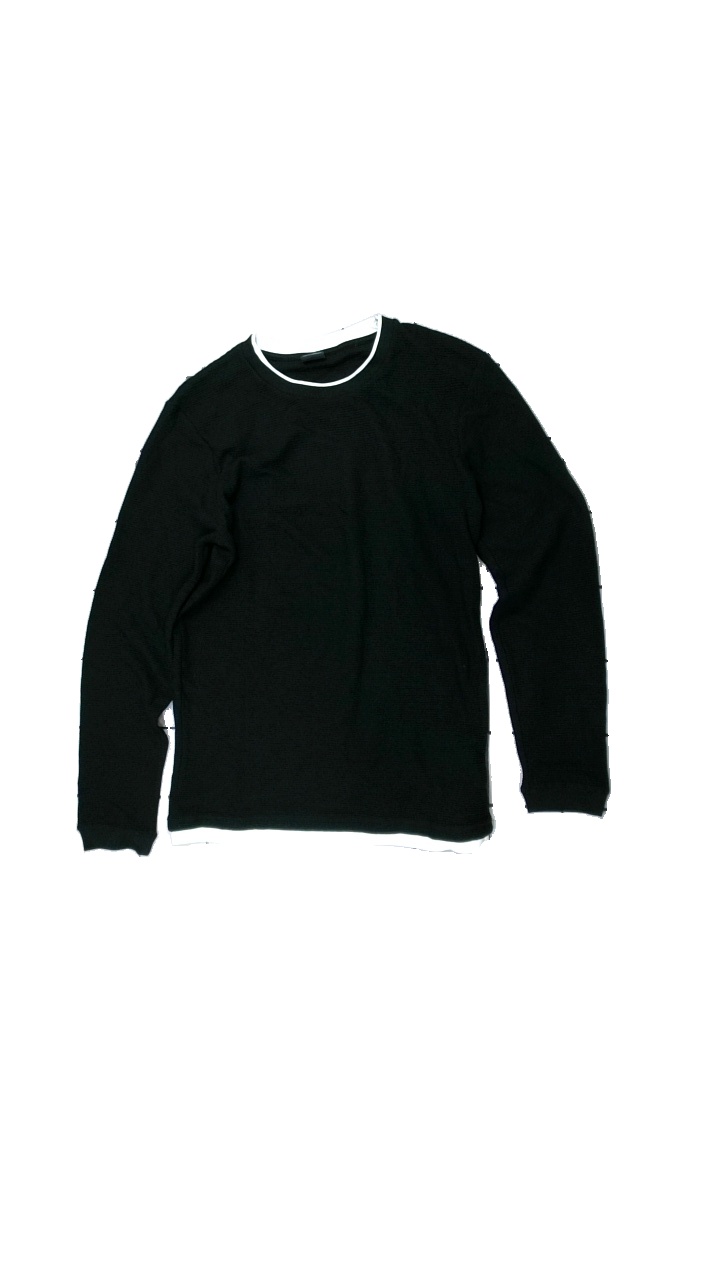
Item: Sweater (Men)
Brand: Fsbn
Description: black knitted sweater
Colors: Black
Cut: Regular, C-collar
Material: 100% Cotton
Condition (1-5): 3
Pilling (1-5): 5
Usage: Reuse
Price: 50-100